Edmonds Woodway High School

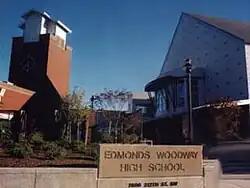
Front entry of building

Edmonds Woodway High School is one of five high schools in the Edmonds School District in Edmonds, Washington, United States. It serves students in grades 9–12. It was ranked as the No. 318 high school in America by "Newsweek Magazine" in 2009.